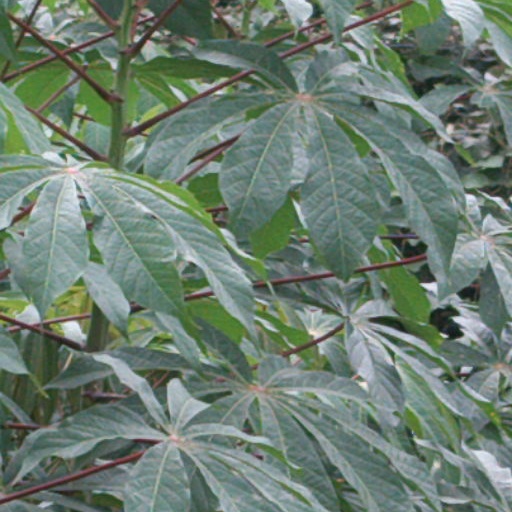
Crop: cassava